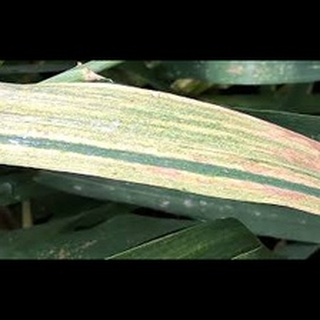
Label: wheat_leaf_blight